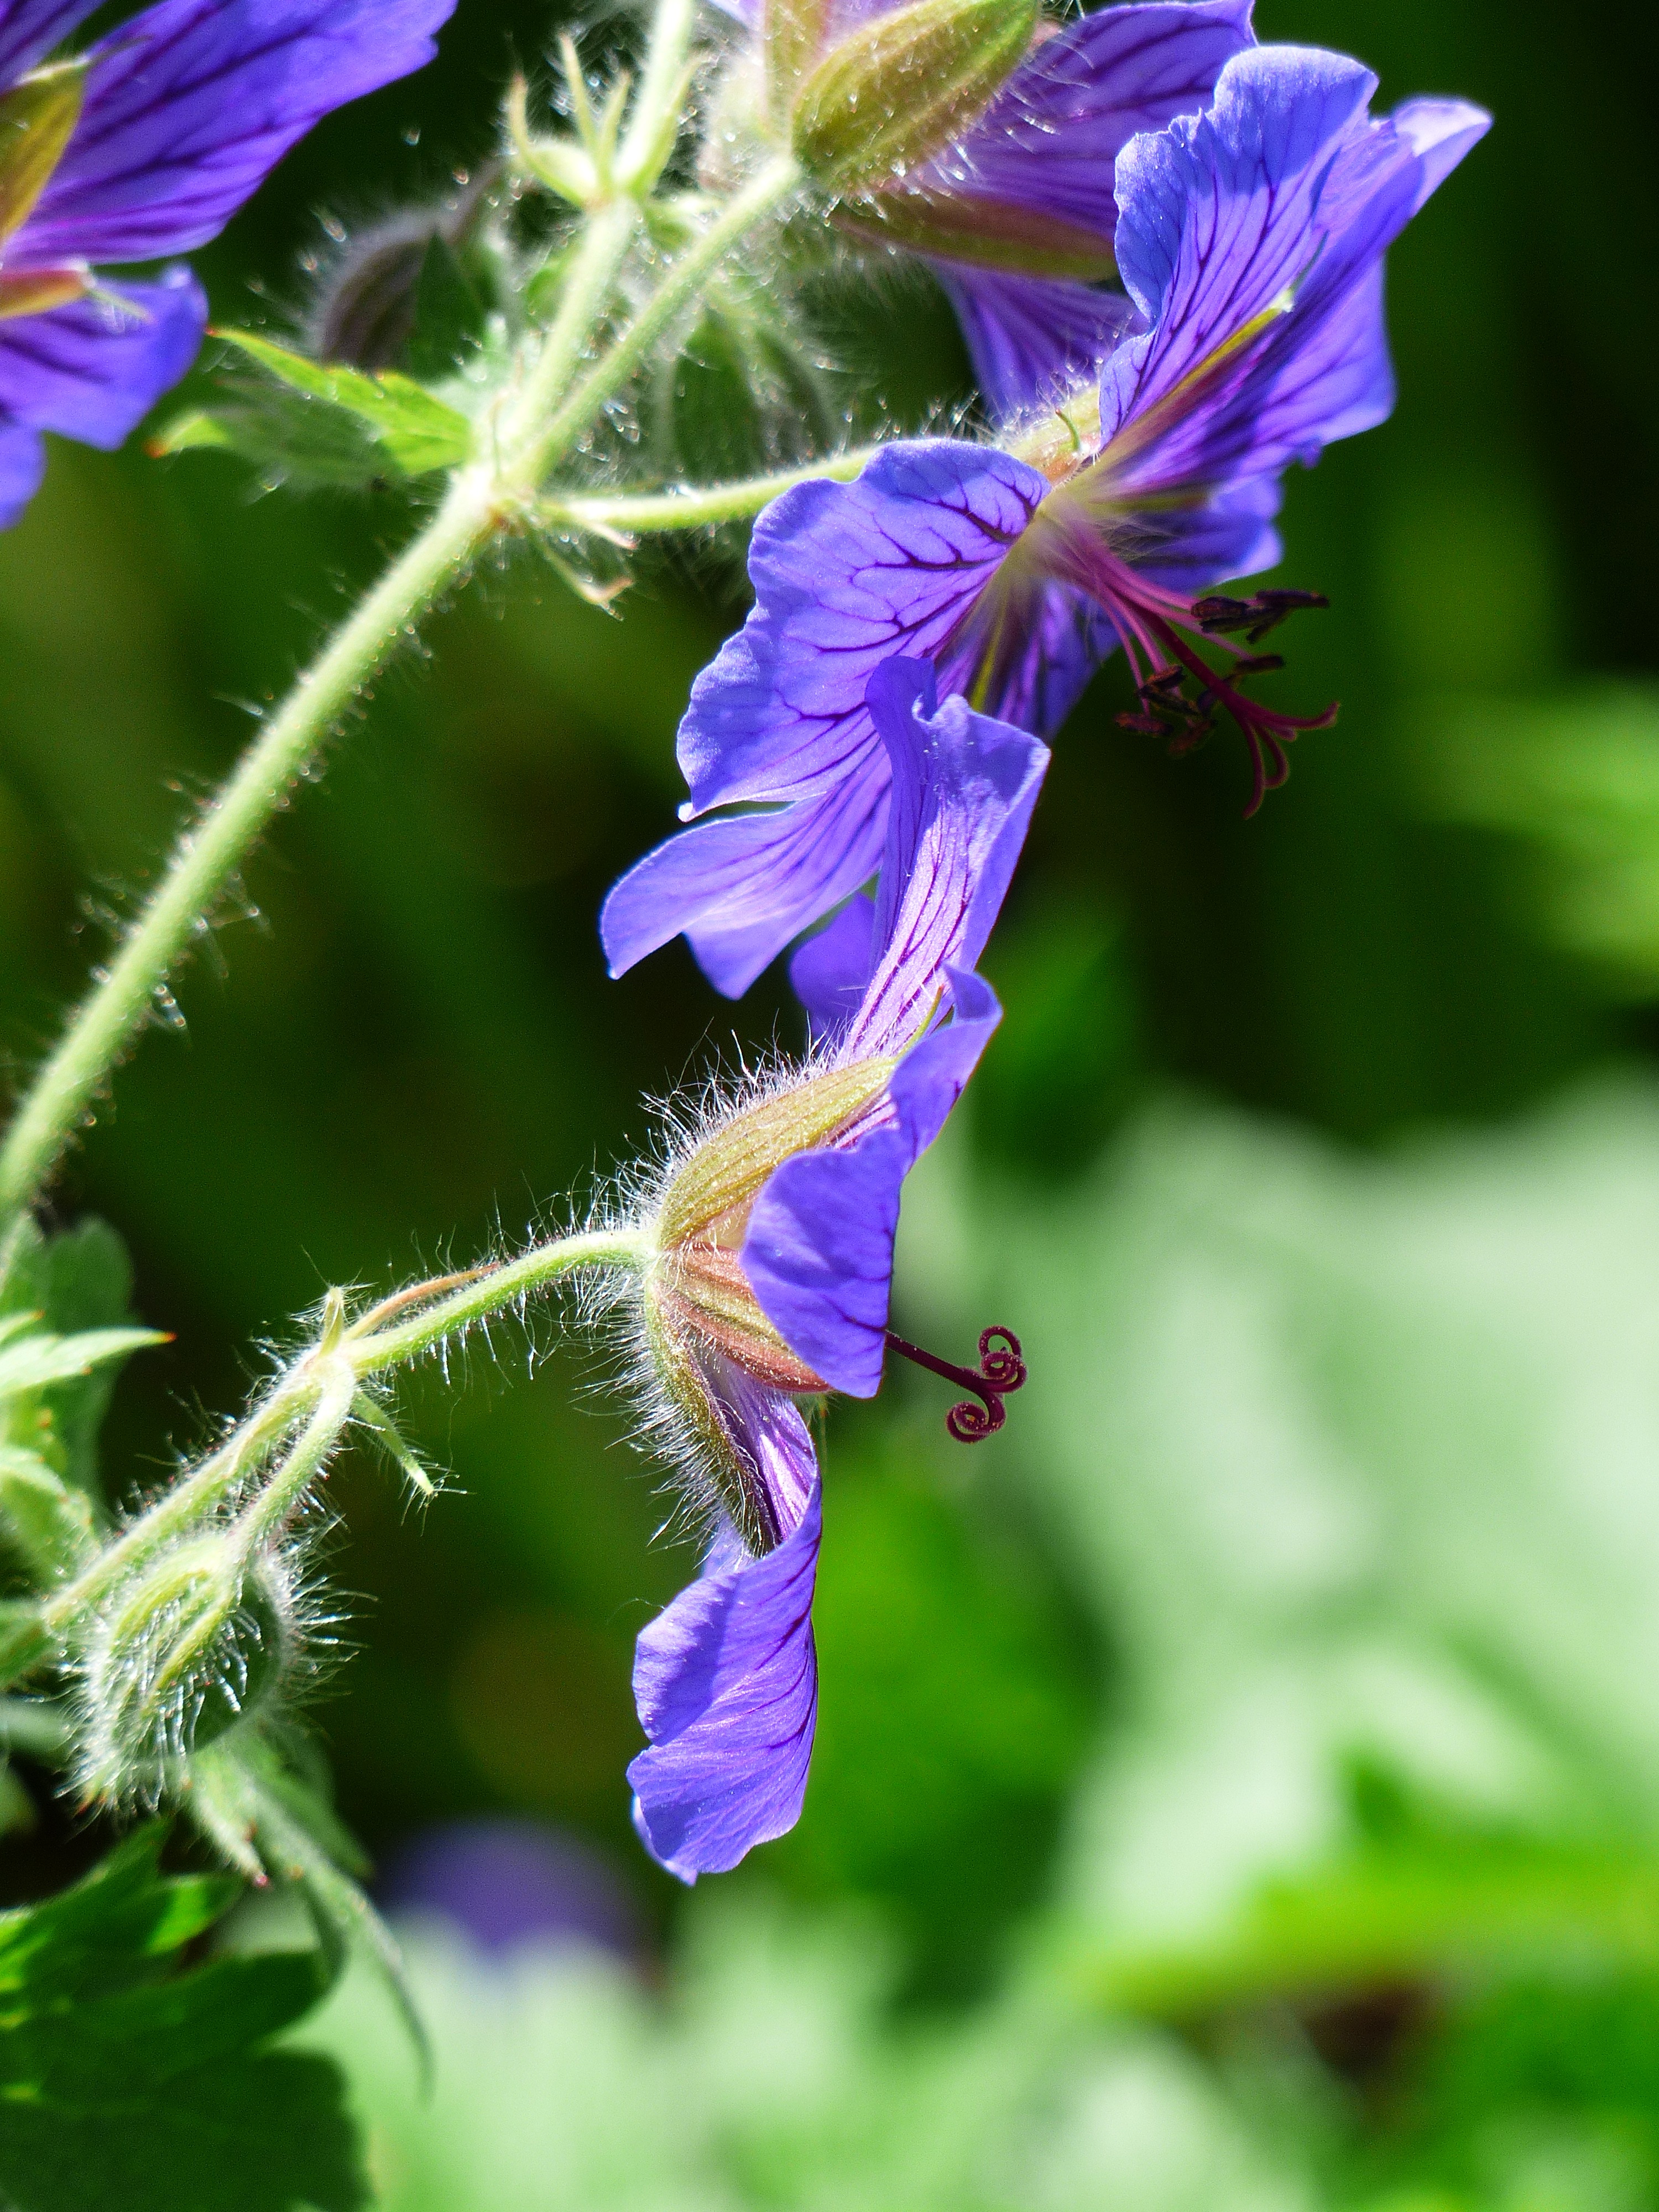
blossom, plant, meadow, flower, purple, bloom, green, herb, stamp, flora, wildflower, violet, stamen, cranesbill, stamens, macro photography, ornamental plant, stamina, garden plant, ground cover, flowering plant, blue violet, flower petals, bellflower family, geranium greenhouse, land plant, grand geranium, geranium hybrid, geranium platypetalum